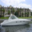
Label: ship